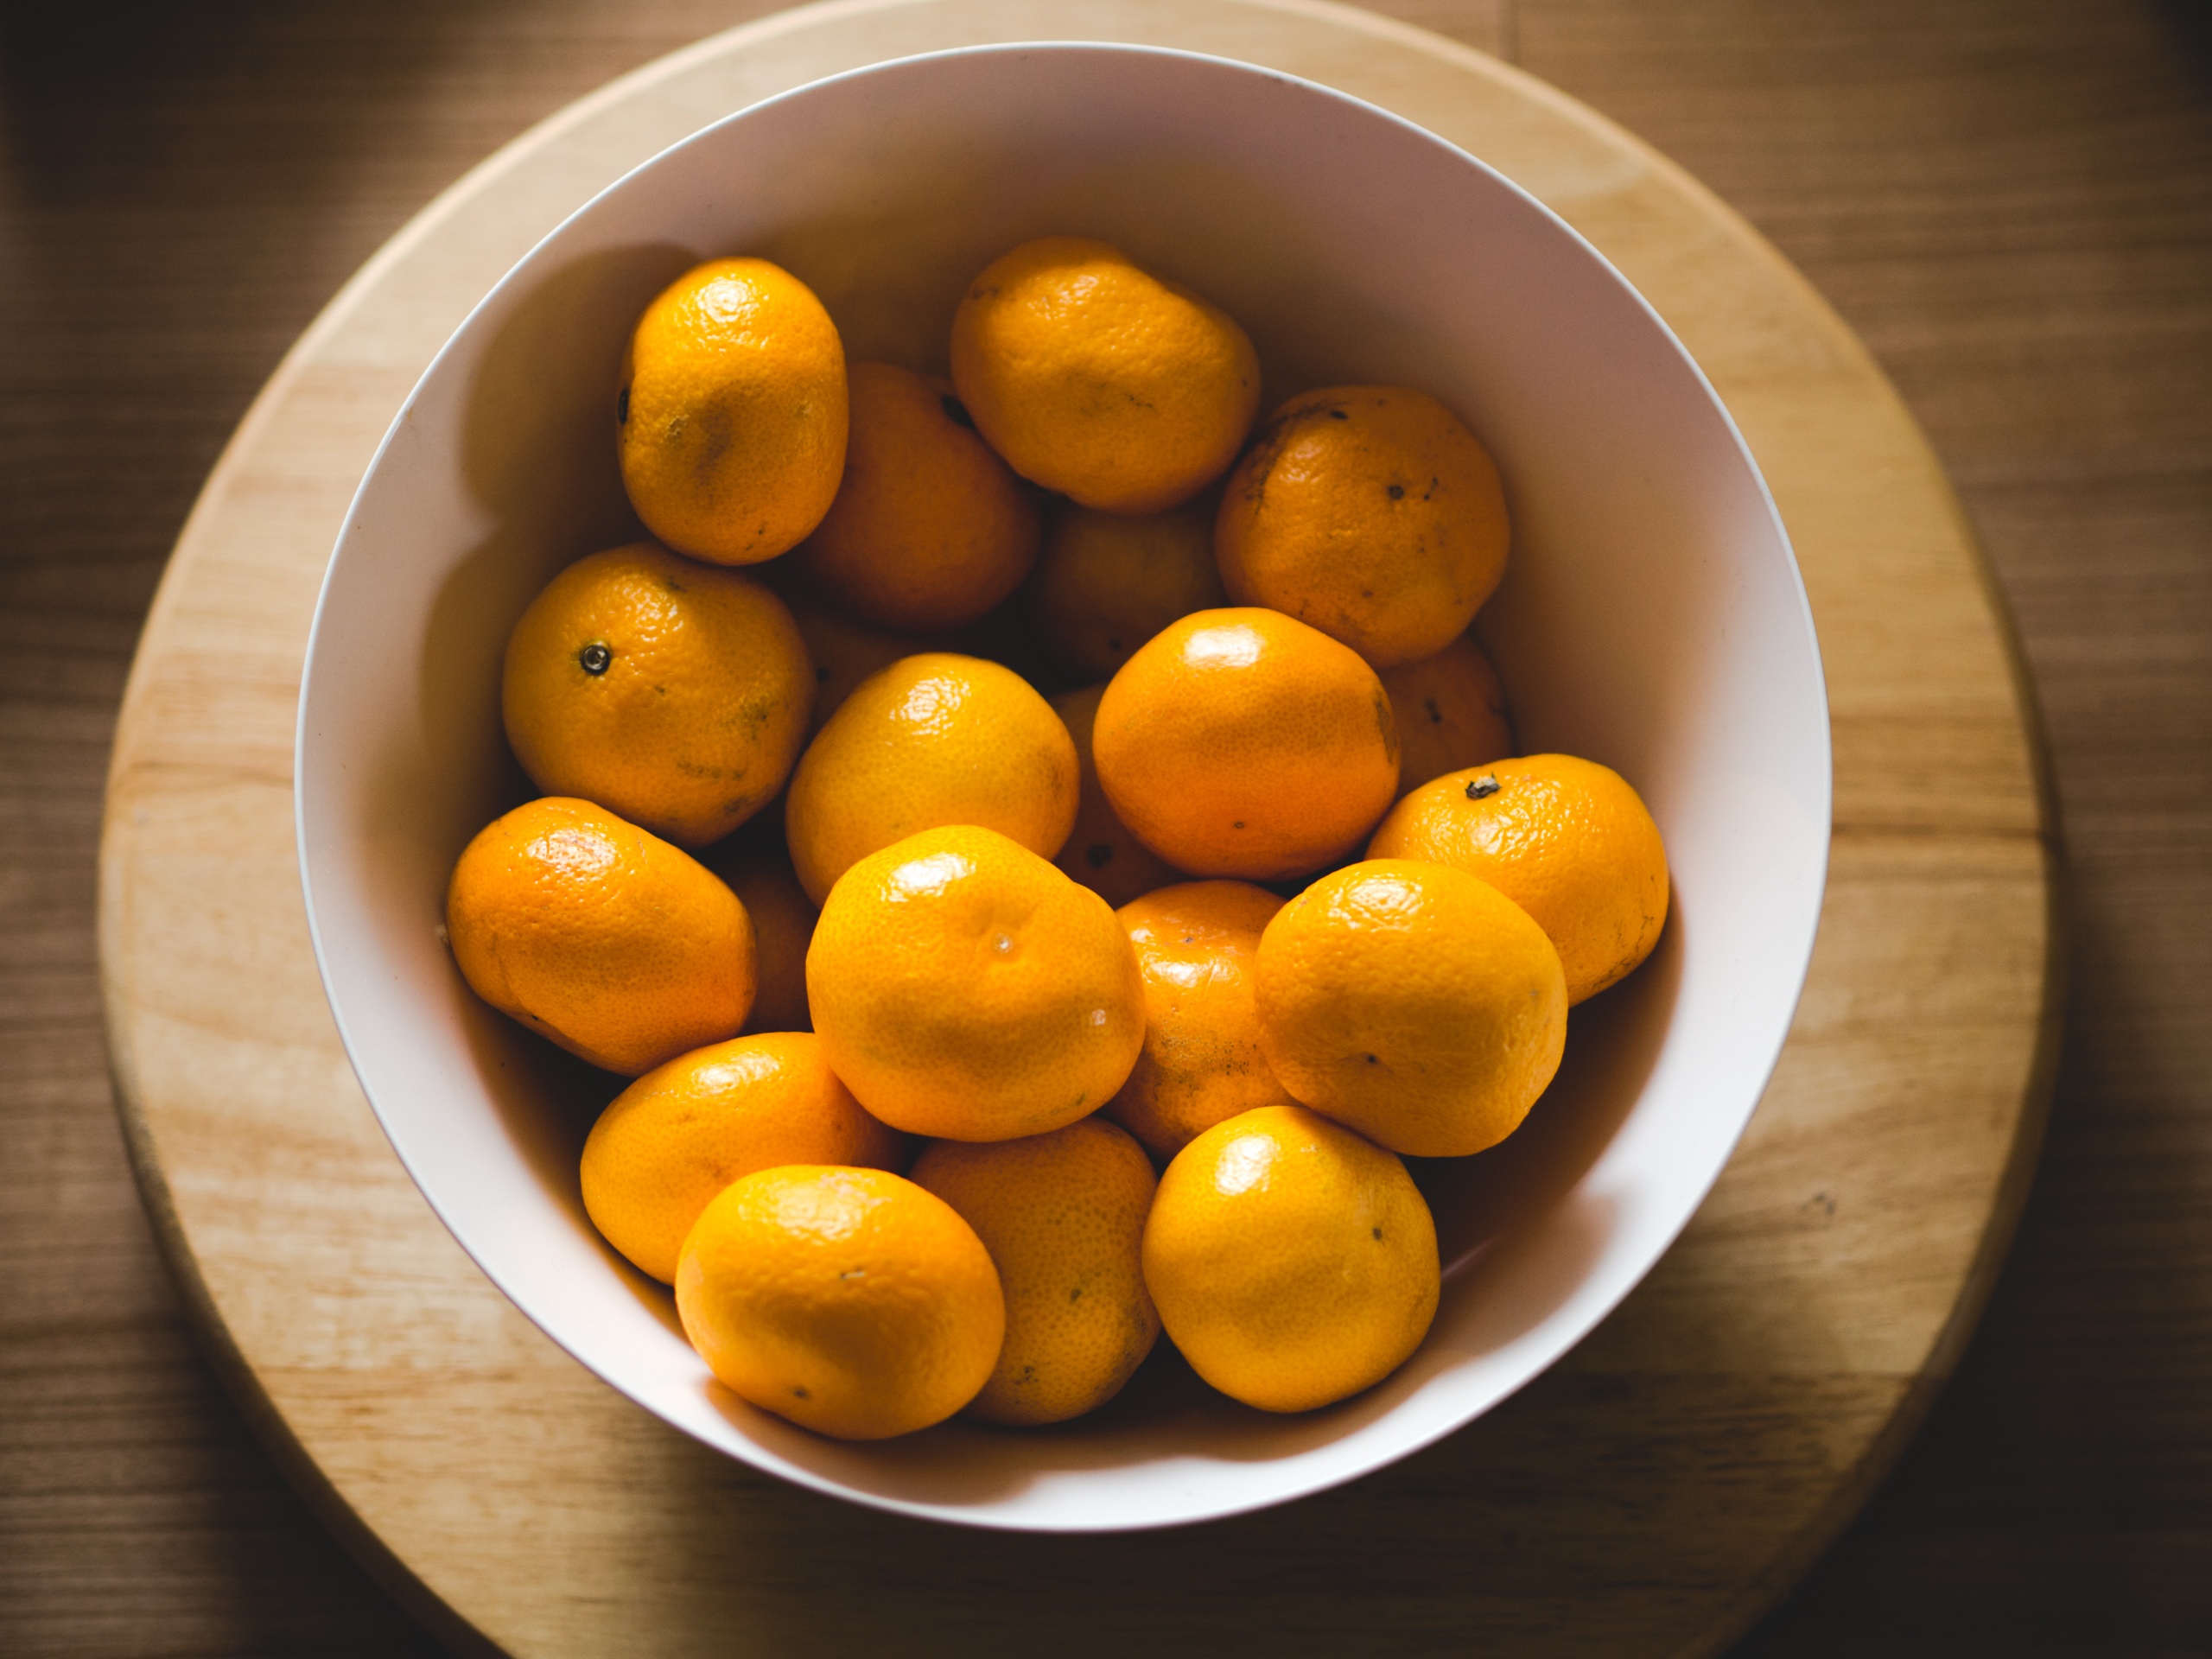
plant, fruit, orange, food, produce, vegetable, yellow, lemon, tangerine, kumquat, clementine, citrus, flowering plant, land plant, meyer lemon